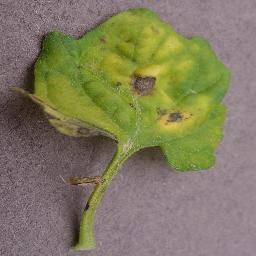
Label: Tomato___Septoria_leaf_spot